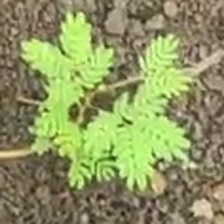
Weed species: Dwarf_cassia_(Chamaecrista pumila)